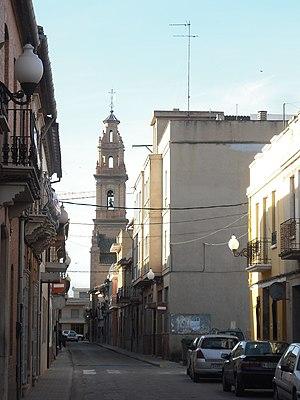
Bonrepòs i Mirambell, en valencien et officiellement, est une commune d'Espagne de la province de Valence dans la Communauté valencienne. Elle est située dans la comarque de l'Horta Nord et dans la zone à prédominance linguistique valencienne.